Charlotte Stuart, Duchess of Albany

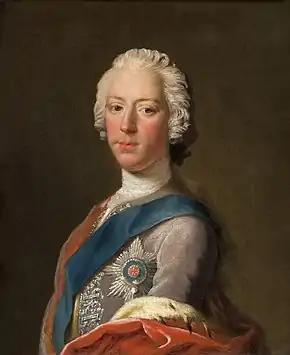
Prince Charles Edward Stuart (portrait by Allan Ramsay, 1745)

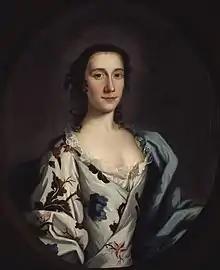
Clementina Walkinshaw (unknown artist, c. 1760)

Charlotte Stuart was born on 29 October 1753 at Liège to Charles and his mistress, Clementina Walkinshaw. Charles and Clementina had met during the Jacobite rising of 1745, when he came to Scotland from France in an attempt to regain by force the thrones of England, Scotland and Ireland, which had been lost by his grandfather, James II of England (and VII of Scotland) in 1689. Clementina was the youngest of the ten daughters of John Walkinshaw of Barrowhill. The Walkinshaws owned the lands of Barrowfield and Camlachie, and her father had become a wealthy Glasgow merchant (founding the textile village of Calton). However, he was also an Episcopalian Protestant and a Jacobite who had fought for the Prince's father in the rising of 1715, been captured at the Battle of Sheriffmuir, before escaping from Stirling Castle and fleeing to continental Europe. In 1717, he had been pardoned by the British government and returned to Glasgow, where his youngest daughter was born probably at Camlachie. However, Clementina was largely educated on the Continent and later converted to Roman Catholicism. In 1746, she was living at the home of her uncle Sir Hugh Paterson at Bannockburn, near Stirling. The Prince came to Sir Hugh's home in early January 1746, where he first met Clementina, and he returned later that month to be nursed by her from what appears to have been a cold. Since she was living under her uncle's protection, it is not thought the two were lovers at the time.